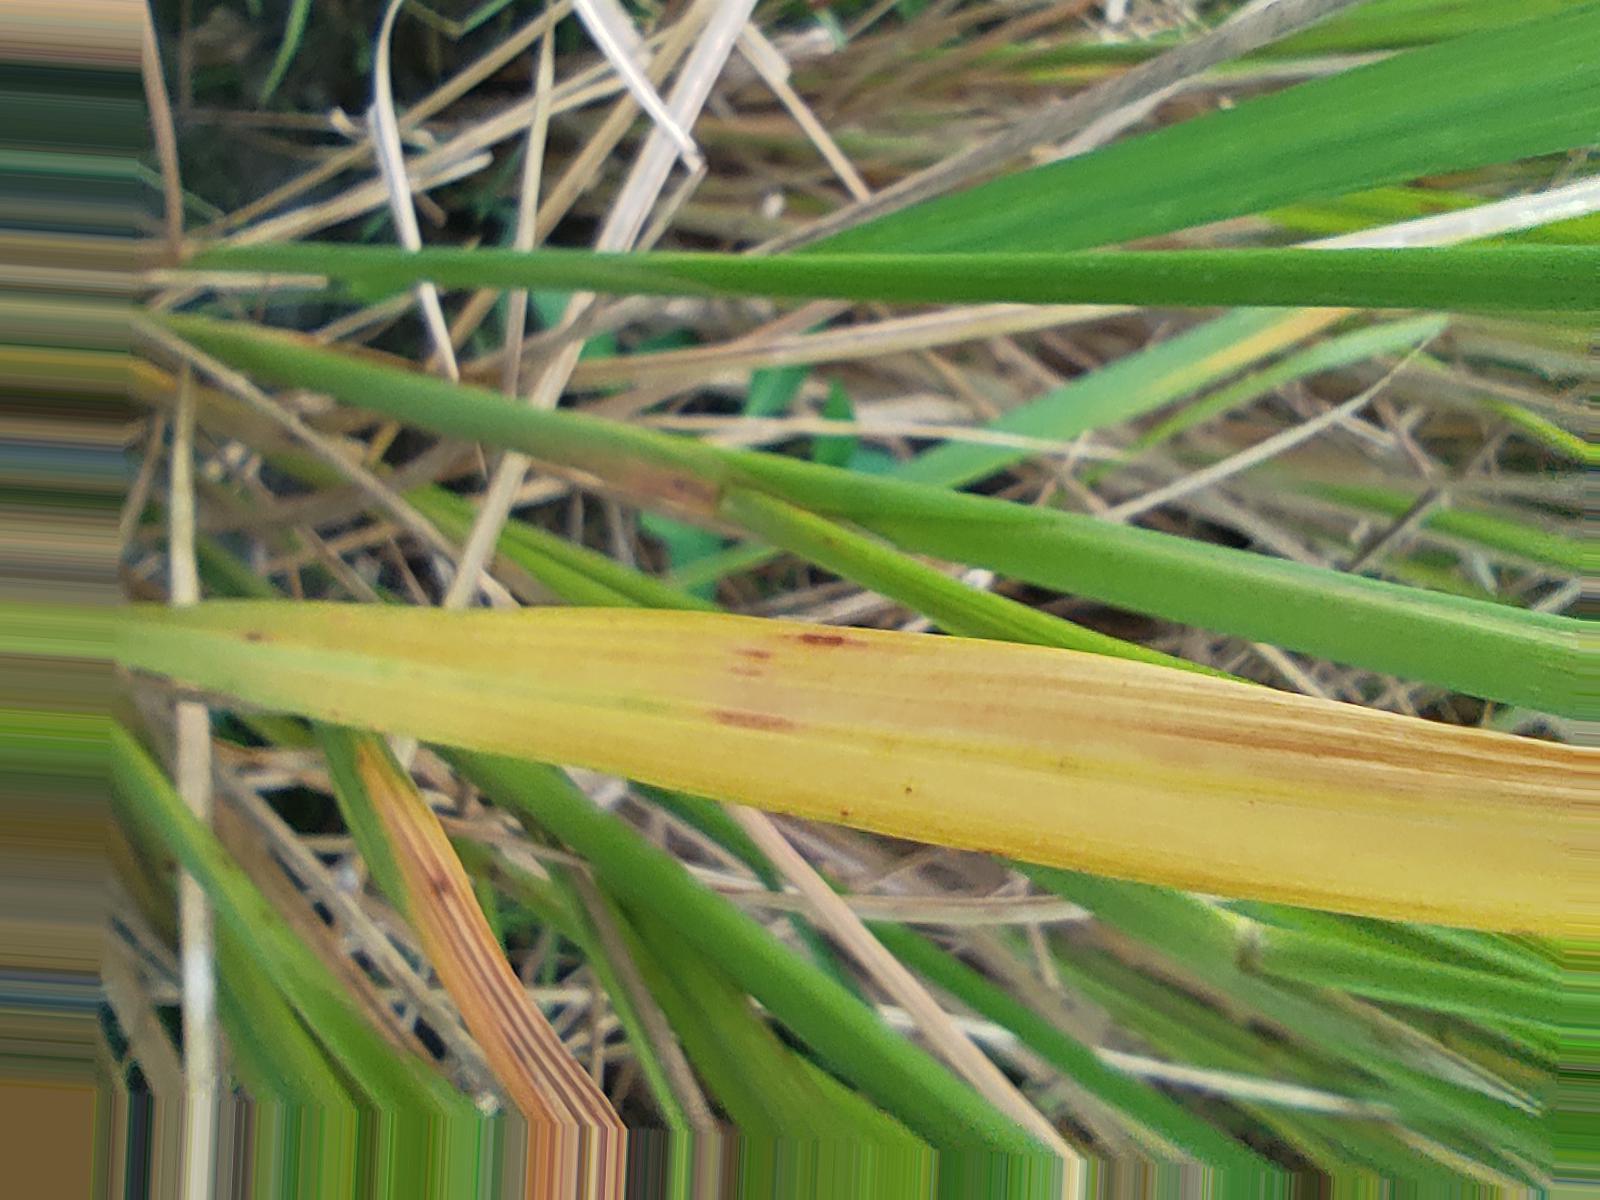
Nhãn: Bệnh Gạch Nâu ( Narrow Brown Spot )